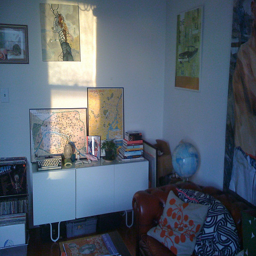
The view of a living room couch and dresser with books on top.
a living room with many paintings on a wall
A room with a couch, sideboard and stuff on the wall.
A room with a lot of different things inside of it.
A living room with a couch, cabinets and wall decoration.